Vyacheslav Troyanov

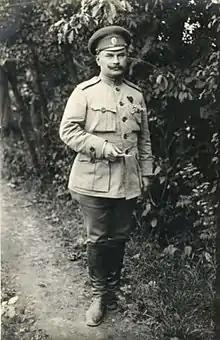
Troyanov prior to 1918

Vyacheslav Platonovich Troyanov (Russian: Вячеслав Платонович Троянов; 18 October 1875 – 1918) was a Russian military leader who took part in the Russo-Japanese War, World War I, and the Russian Civil War. He was the organizer and first commander of the Czechoslovak Legion and achieved the rank of major general.